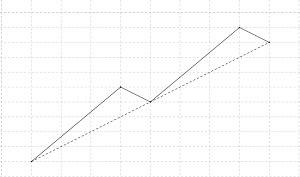
En mathématiques, une fonction continue nulle part dérivable est une fonction numérique qui est régulière du point de vue topologique mais ne l'est pas du tout du point de vue du calcul différentiel.